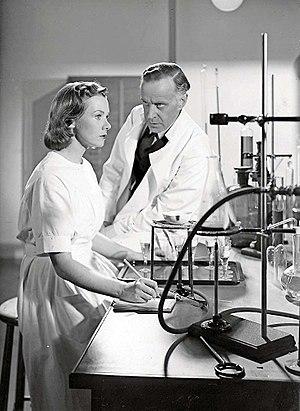
Anders Henrikson, né le 13 juin 1896 à Stockholm, ville où il est mort le 17 octobre 1965, est un acteur, réalisateur et scénariste suédois.